María Candelaria Acevedo

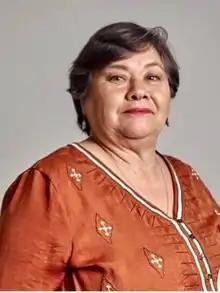

María Candelaria Acevedo Sáez (born 12 September 1958) is a Chilean politician from the Communist Party of Chile.